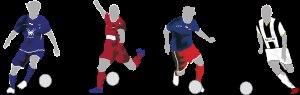
Le championnat du Panama de football, aussi appelé Liga Panameña de Fútbol depuis 2009 ou Copa Digicel pour des raisons de naming, est le tournoi de football professionnel panaméen le plus important du pays. Il a été créé en 1988 et se joue sous la forme de deux tournois semestriels appelée Clausura et Apertura.